Tecnam P2004 Bravo

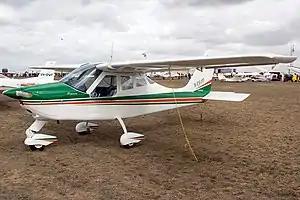

The Tecnam P2004 Bravo is a high-wing, light aircraft built by the Tecnam aircraft company. It is similar to the Tecnam P92 Echo Super, but has a cantilevered wing rather than the P92's strut-braced wing.